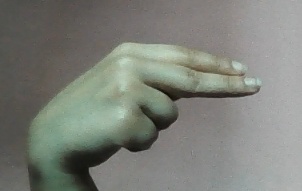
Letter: ain